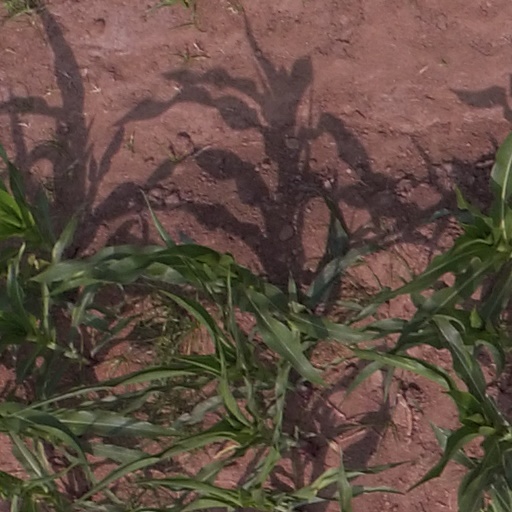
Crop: maize; corn